Ashley Hugill

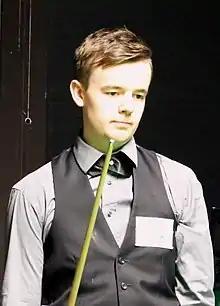
Paul Hunter Classic 2016

Ashley Hugill (born 28 September 1994 in York, Yorkshire) is an English former professional snooker player.